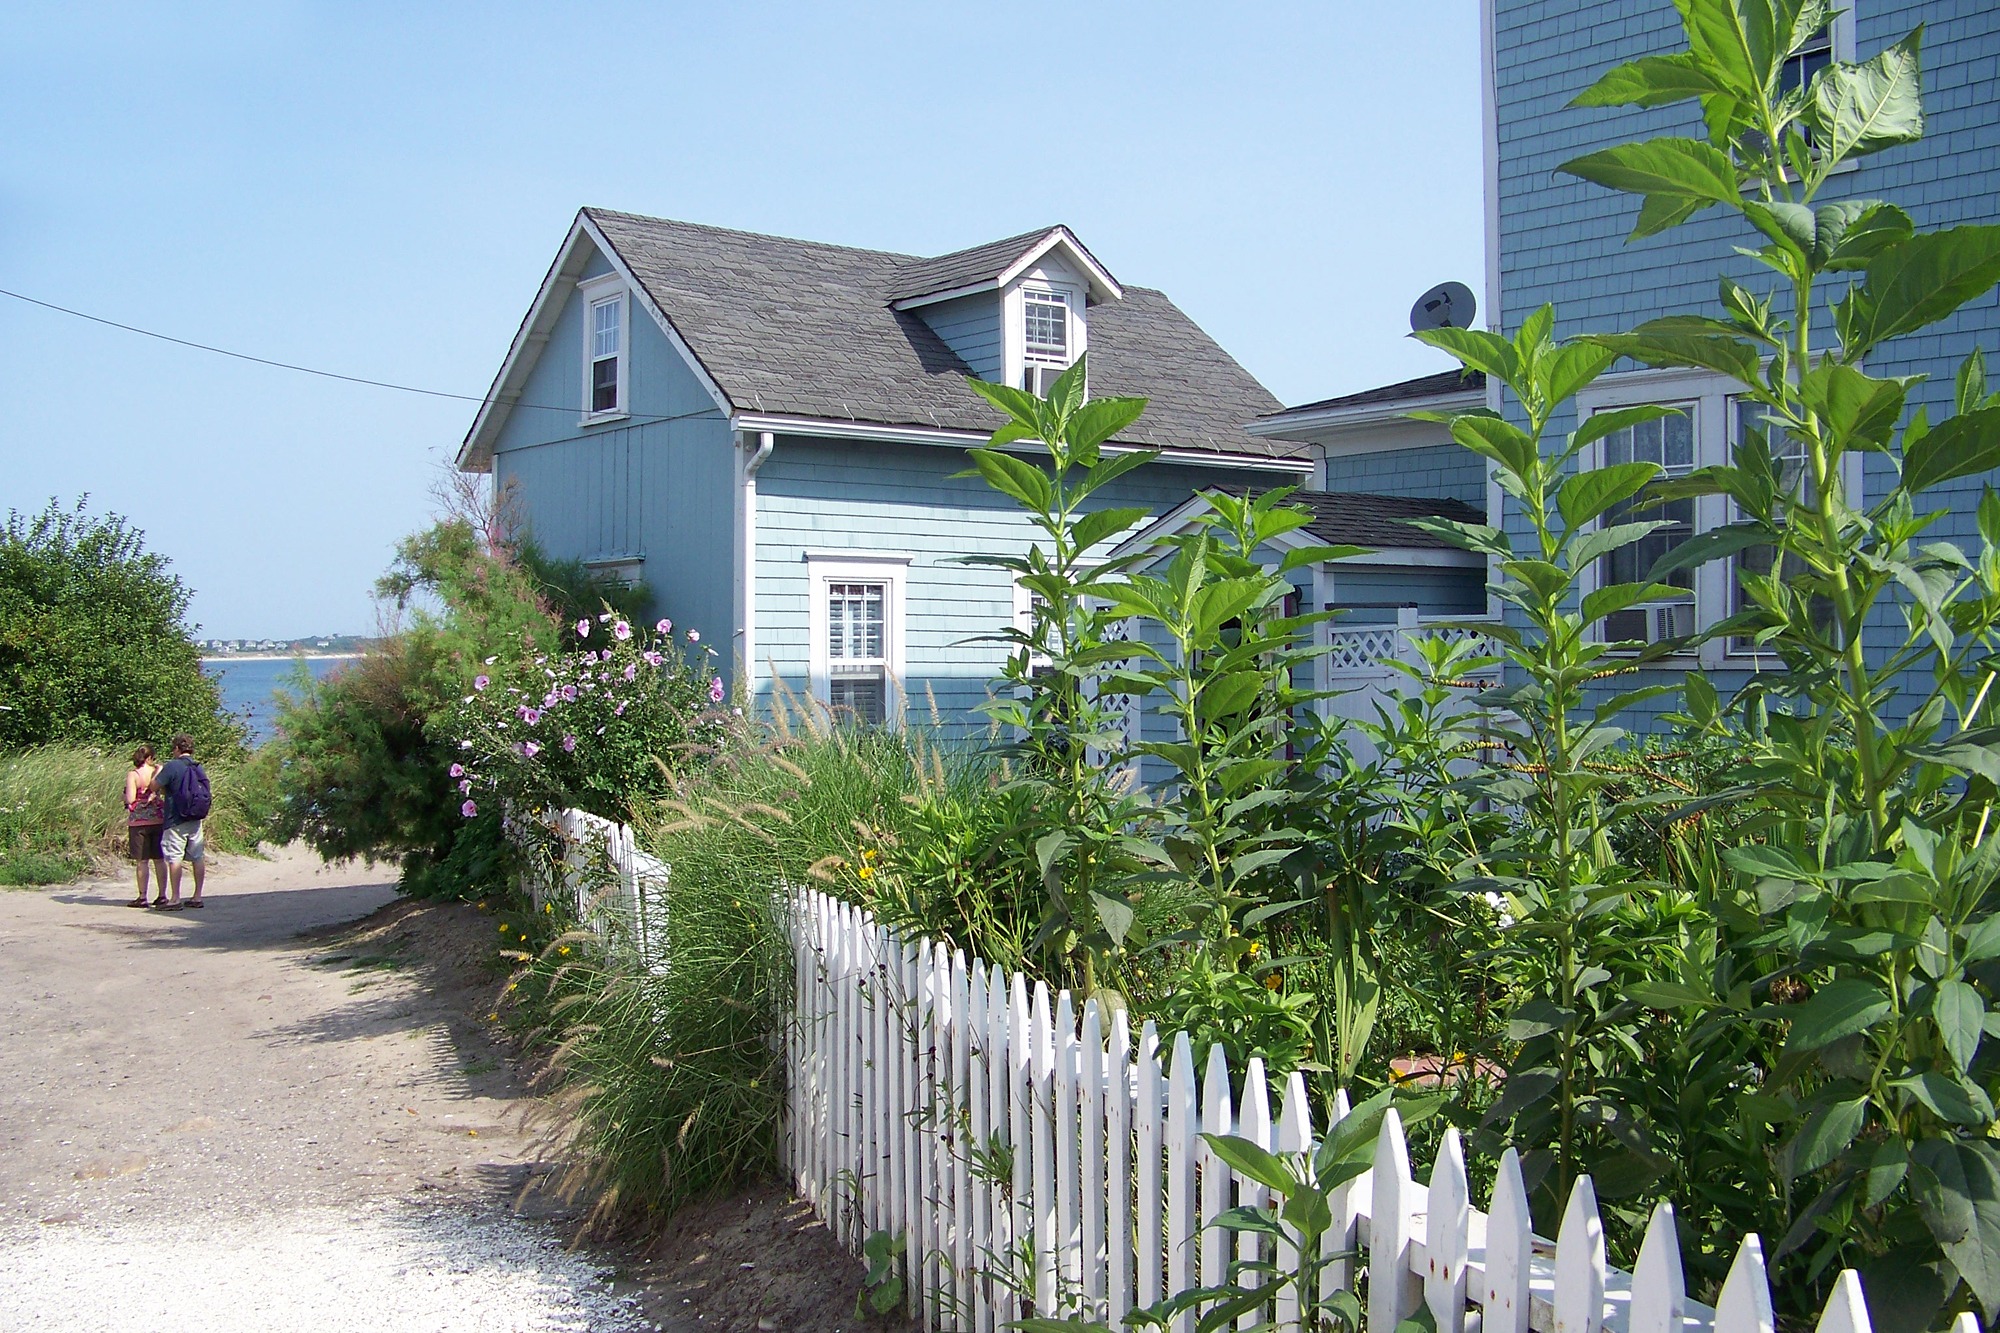
beach, fence, villa, house, flower, home, walkway, cottage, property, garden, picket fence, beach house, shrub, plantation, estate, yard, real estate, rhode island, block island, residential area, island property